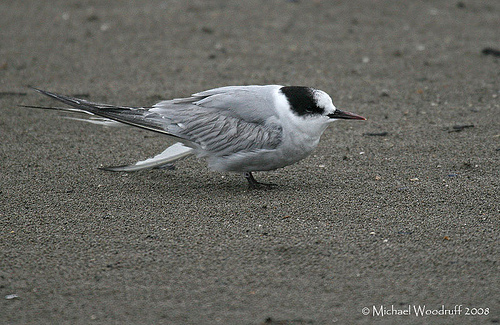
a small, chubby bird with a grey body and a white head with black eyebrows.
the bird has black and white colored crown and nape area, but with grey color covering the majority of its body.
this bird has a white belly and breast, with a black nape and gray wing.
this chubby bird has a long and narrow bill and a white breasta gray and white bird with a black grown and black pointy beak.
this grey bird has very long tail feathers as well as a black head.
this bird has wings that are grey and has a white belly and black crowna short, black-legged grey bird with a white belly, black crown, and a medium length black and orange bill.
a white bird with grey wings and a black spot around the eyes.
a small grey bird, with a short tarsus, and a black cape.
Species: Common Tern